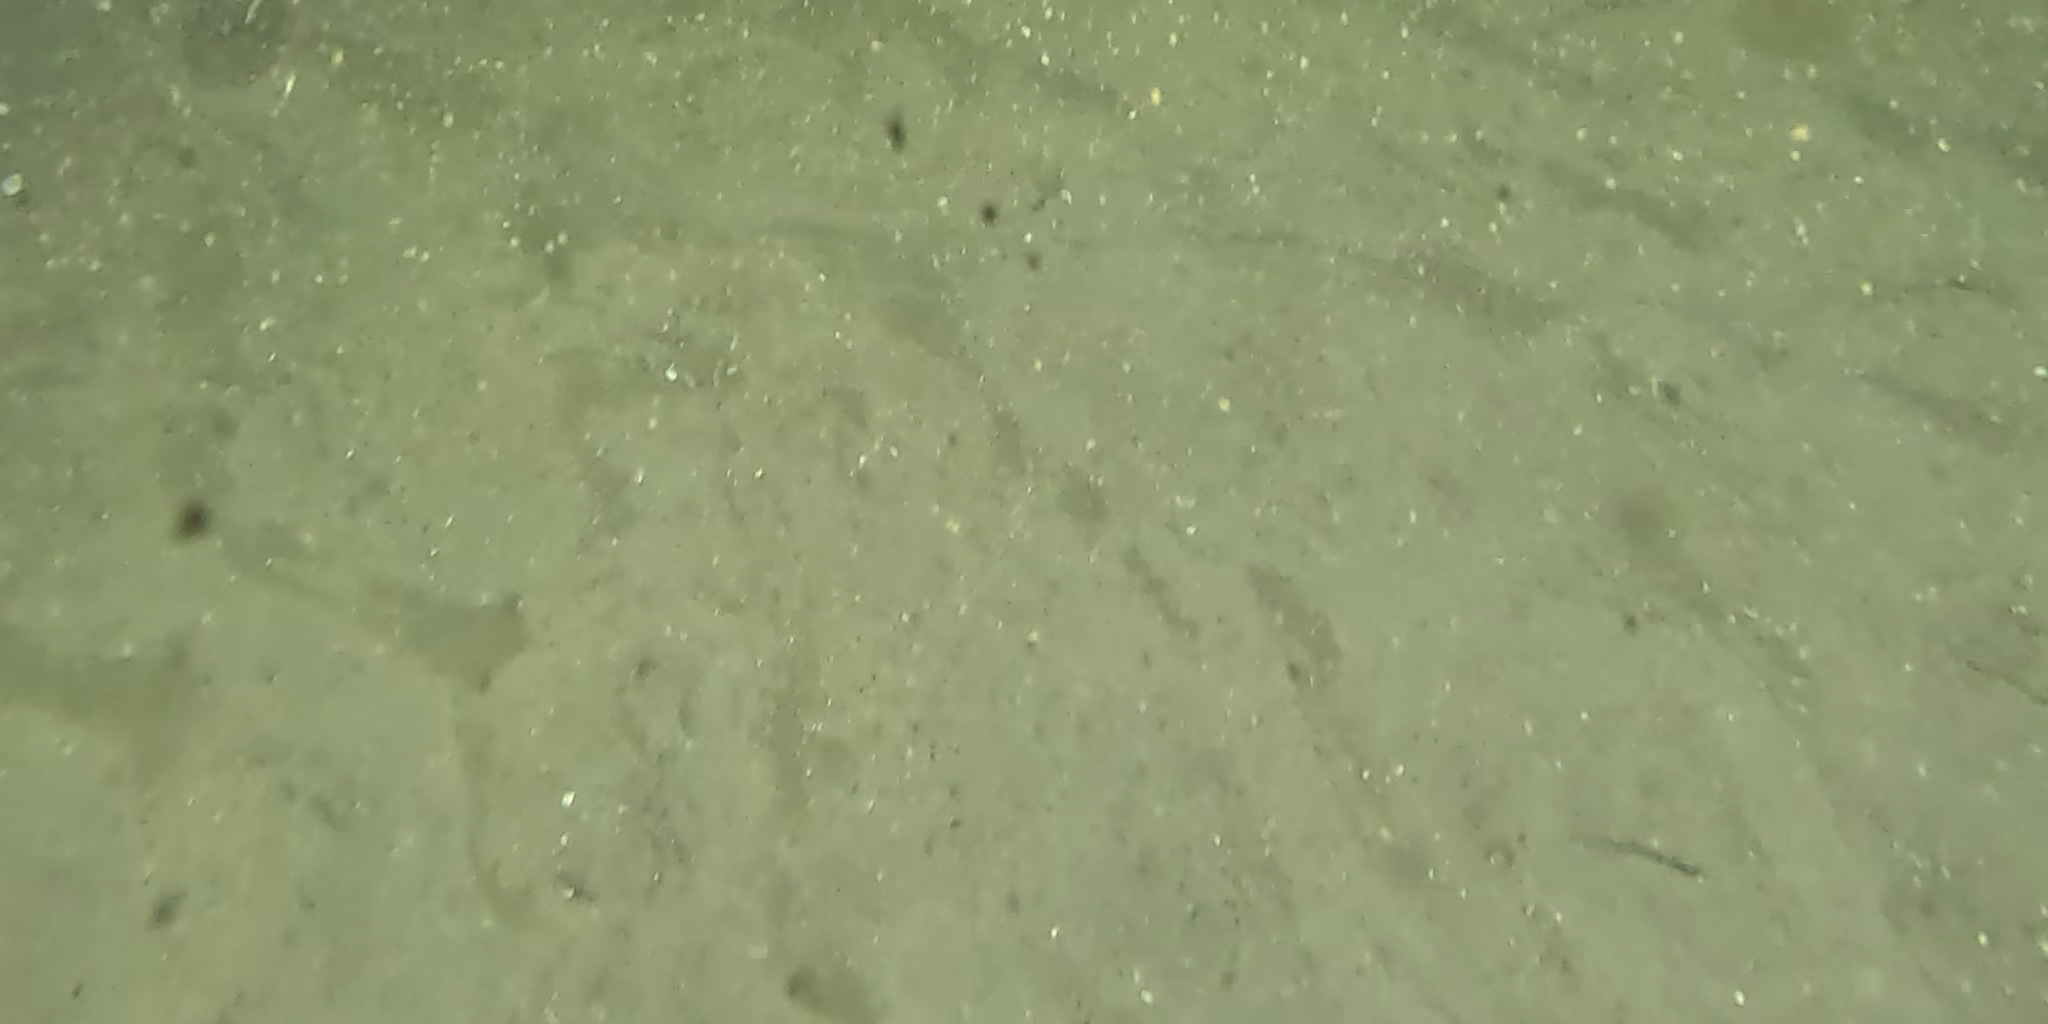
Seabed habitat: sand